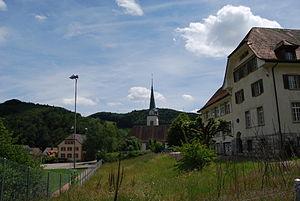
Langenbruck est une commune suisse du canton de Bâle-Campagne, située dans le district de Waldenburg.